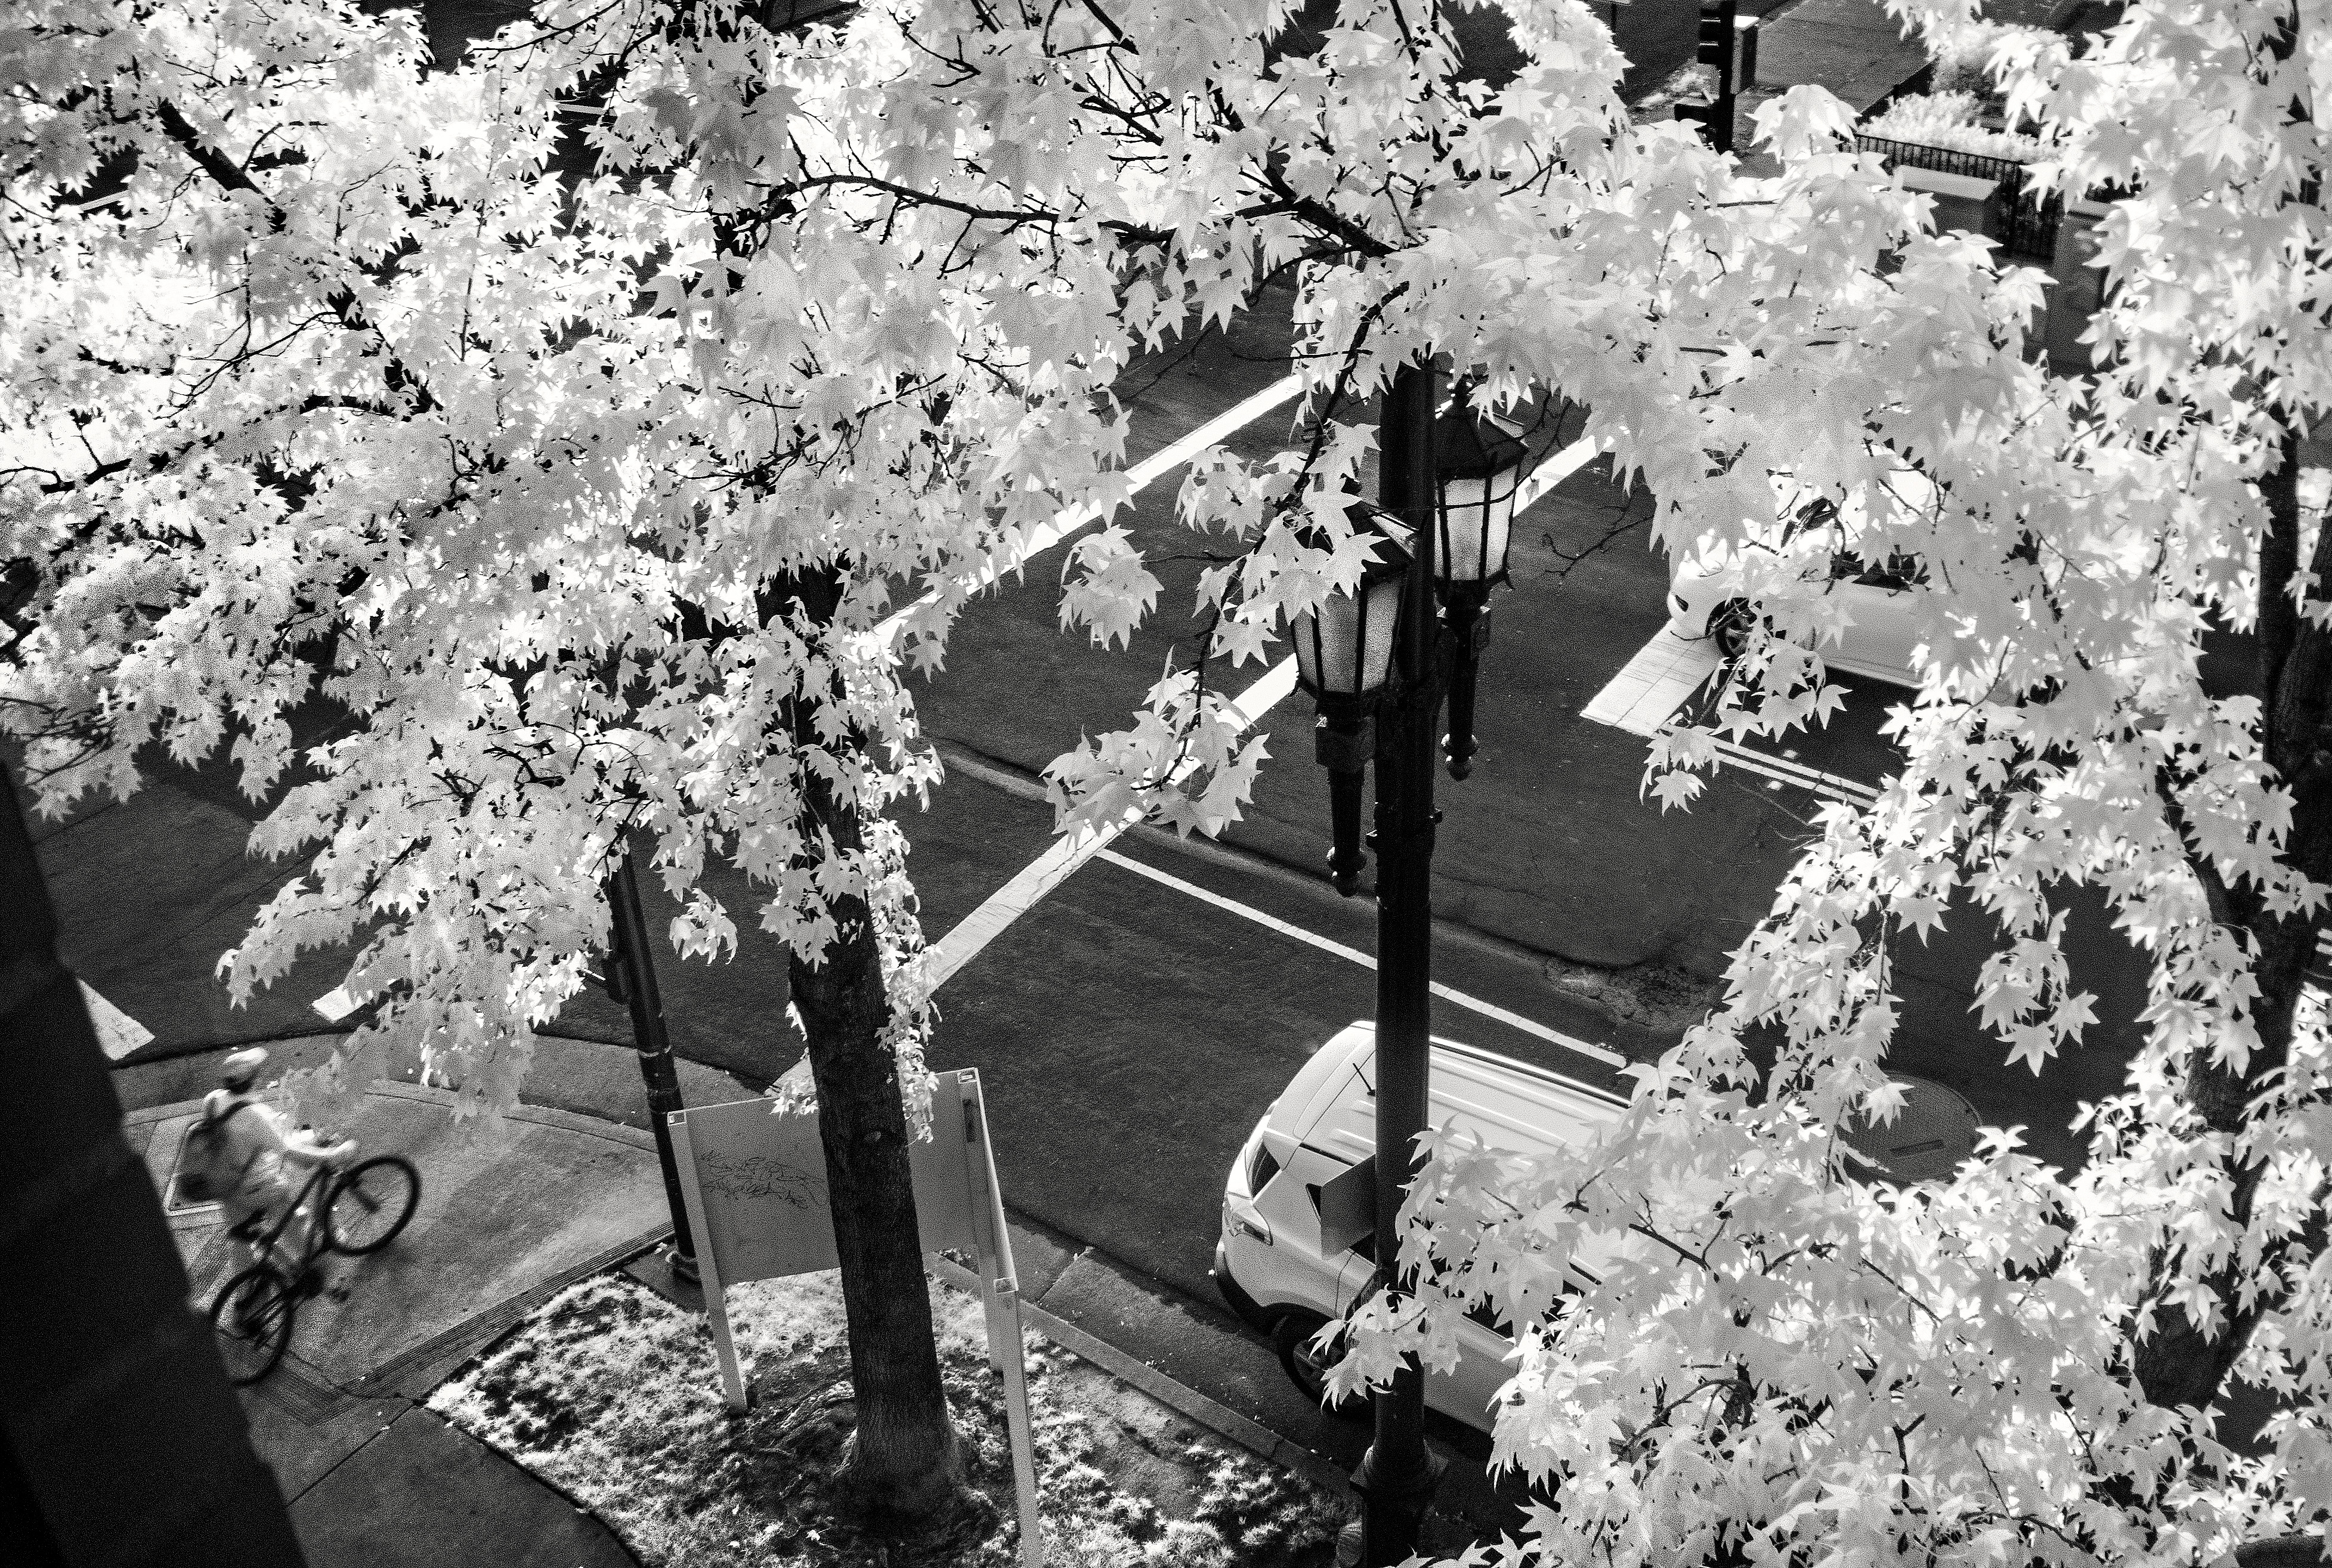
tree, branch, blossom, black and white, plant, white, photography, flower, spring, monochrome, season, cherry blossom, monochrome photography